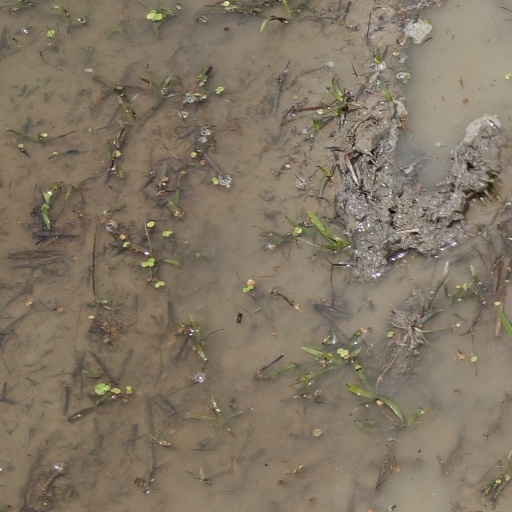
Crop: rice